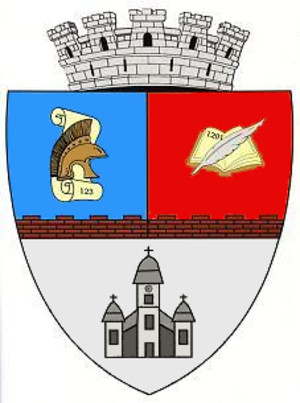
Gherla
Gherla er en by i Cluj distrikt, Transsylvanien i Rumænien. Gherla har 20.982 indbyggere.